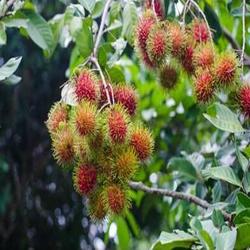
Label: Rambutan